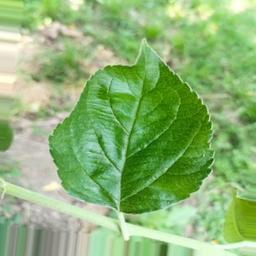
Label: Healthy